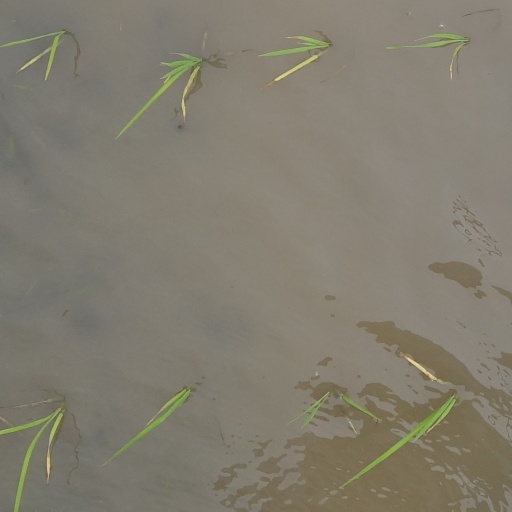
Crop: rice